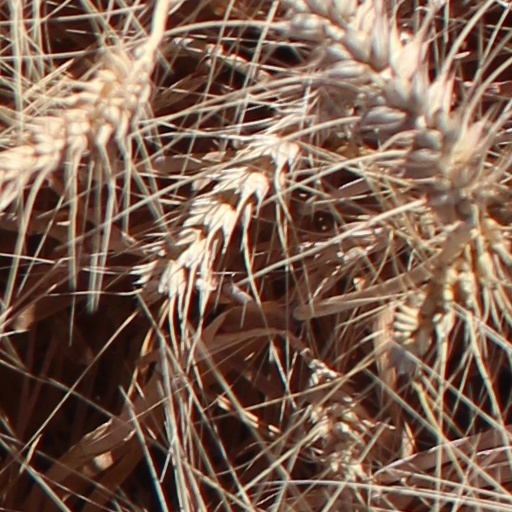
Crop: wheat